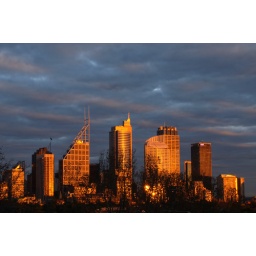
Sunrise light reflecting on the Macquarie Street buildings in central Sydney, viewed from my window in Potts Point. (Featured in Explore)